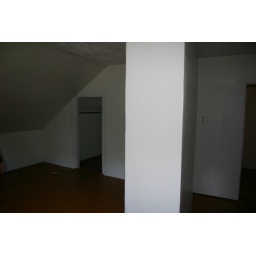
closet door in sw bedroom